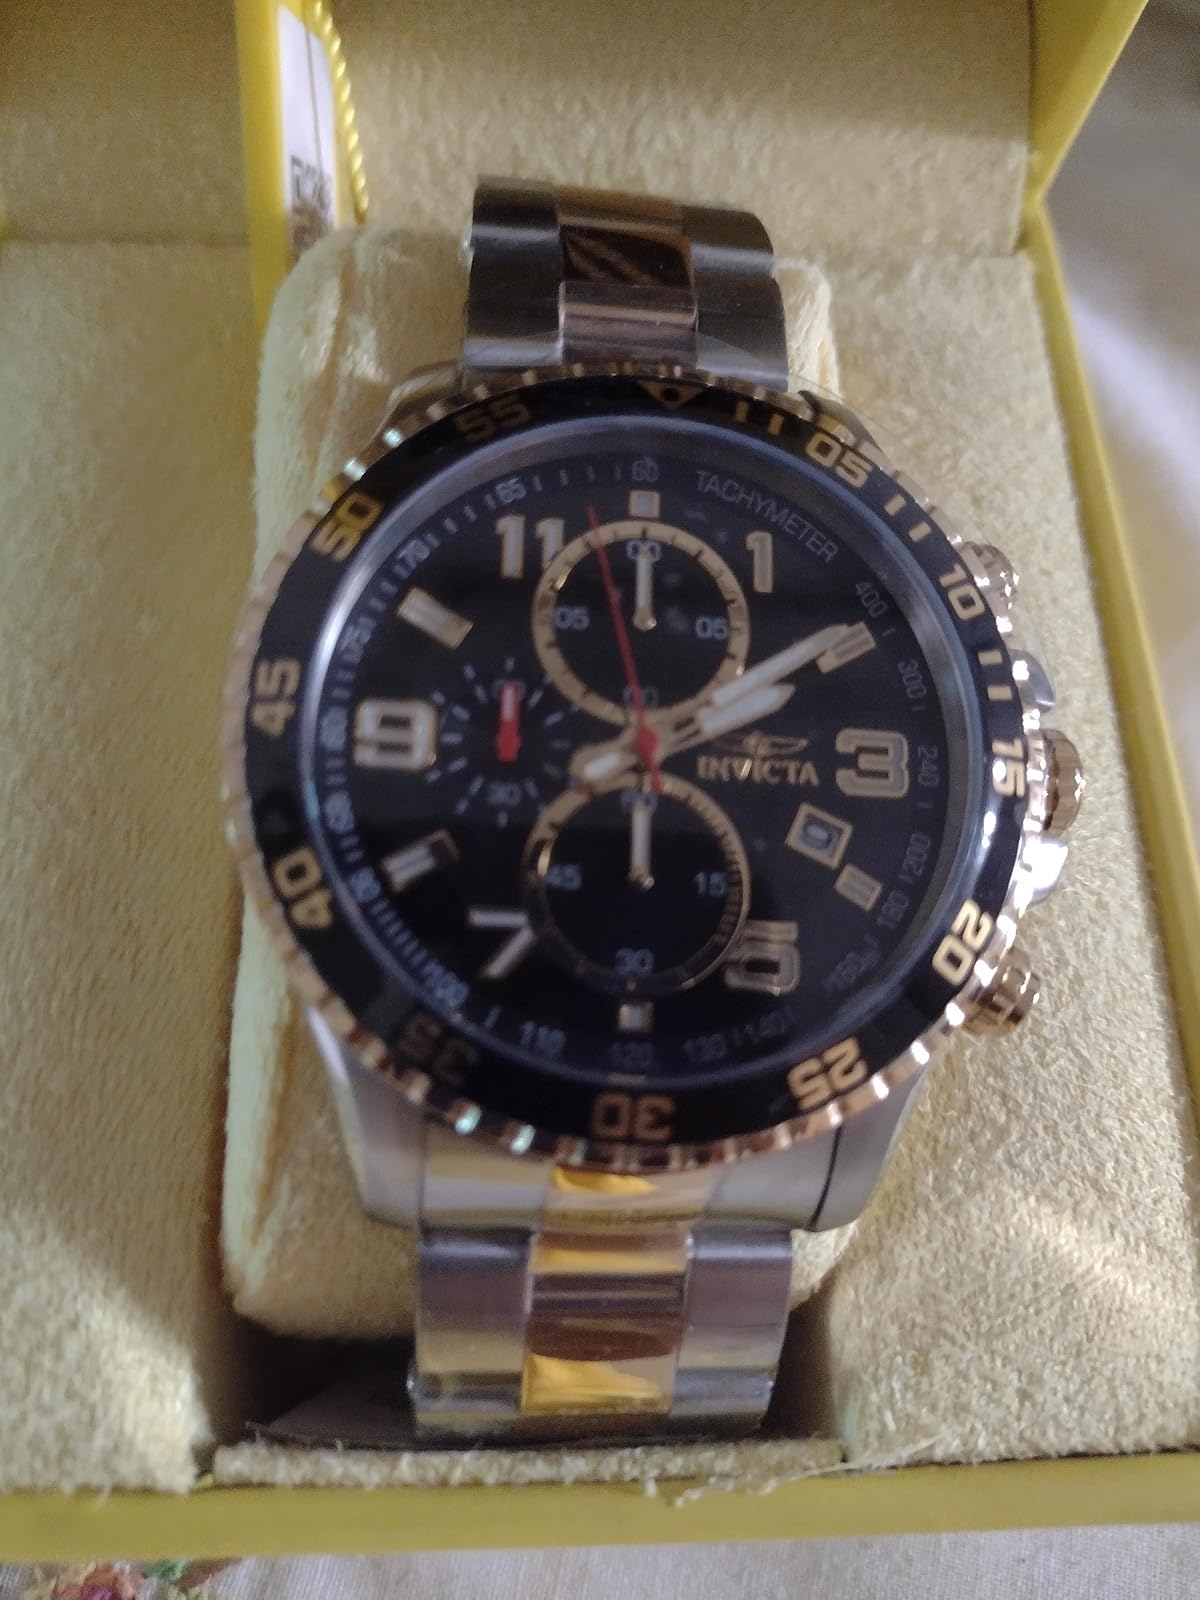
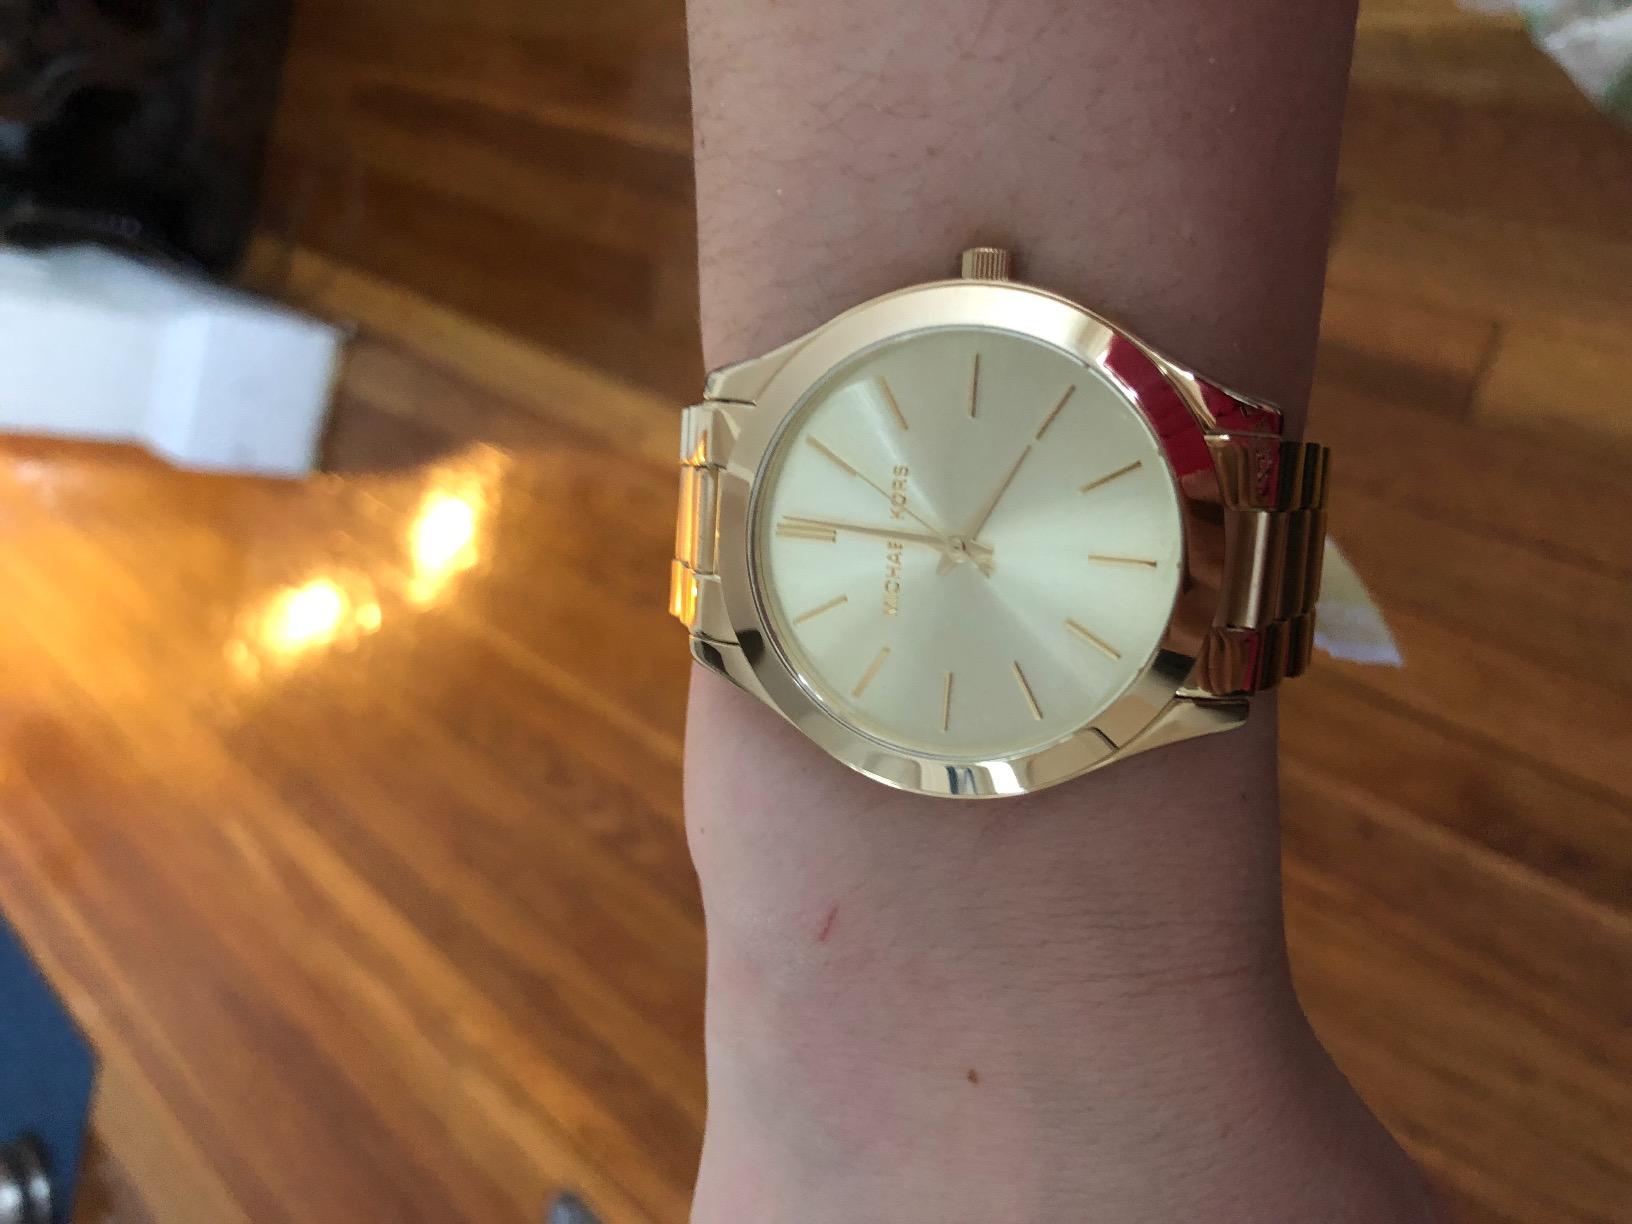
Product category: accessories_watch
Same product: no